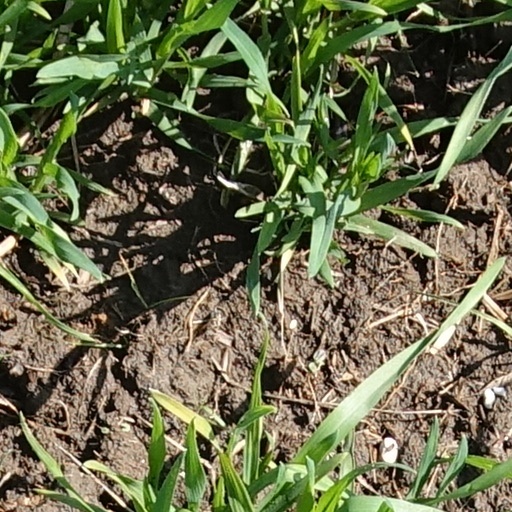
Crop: wheat